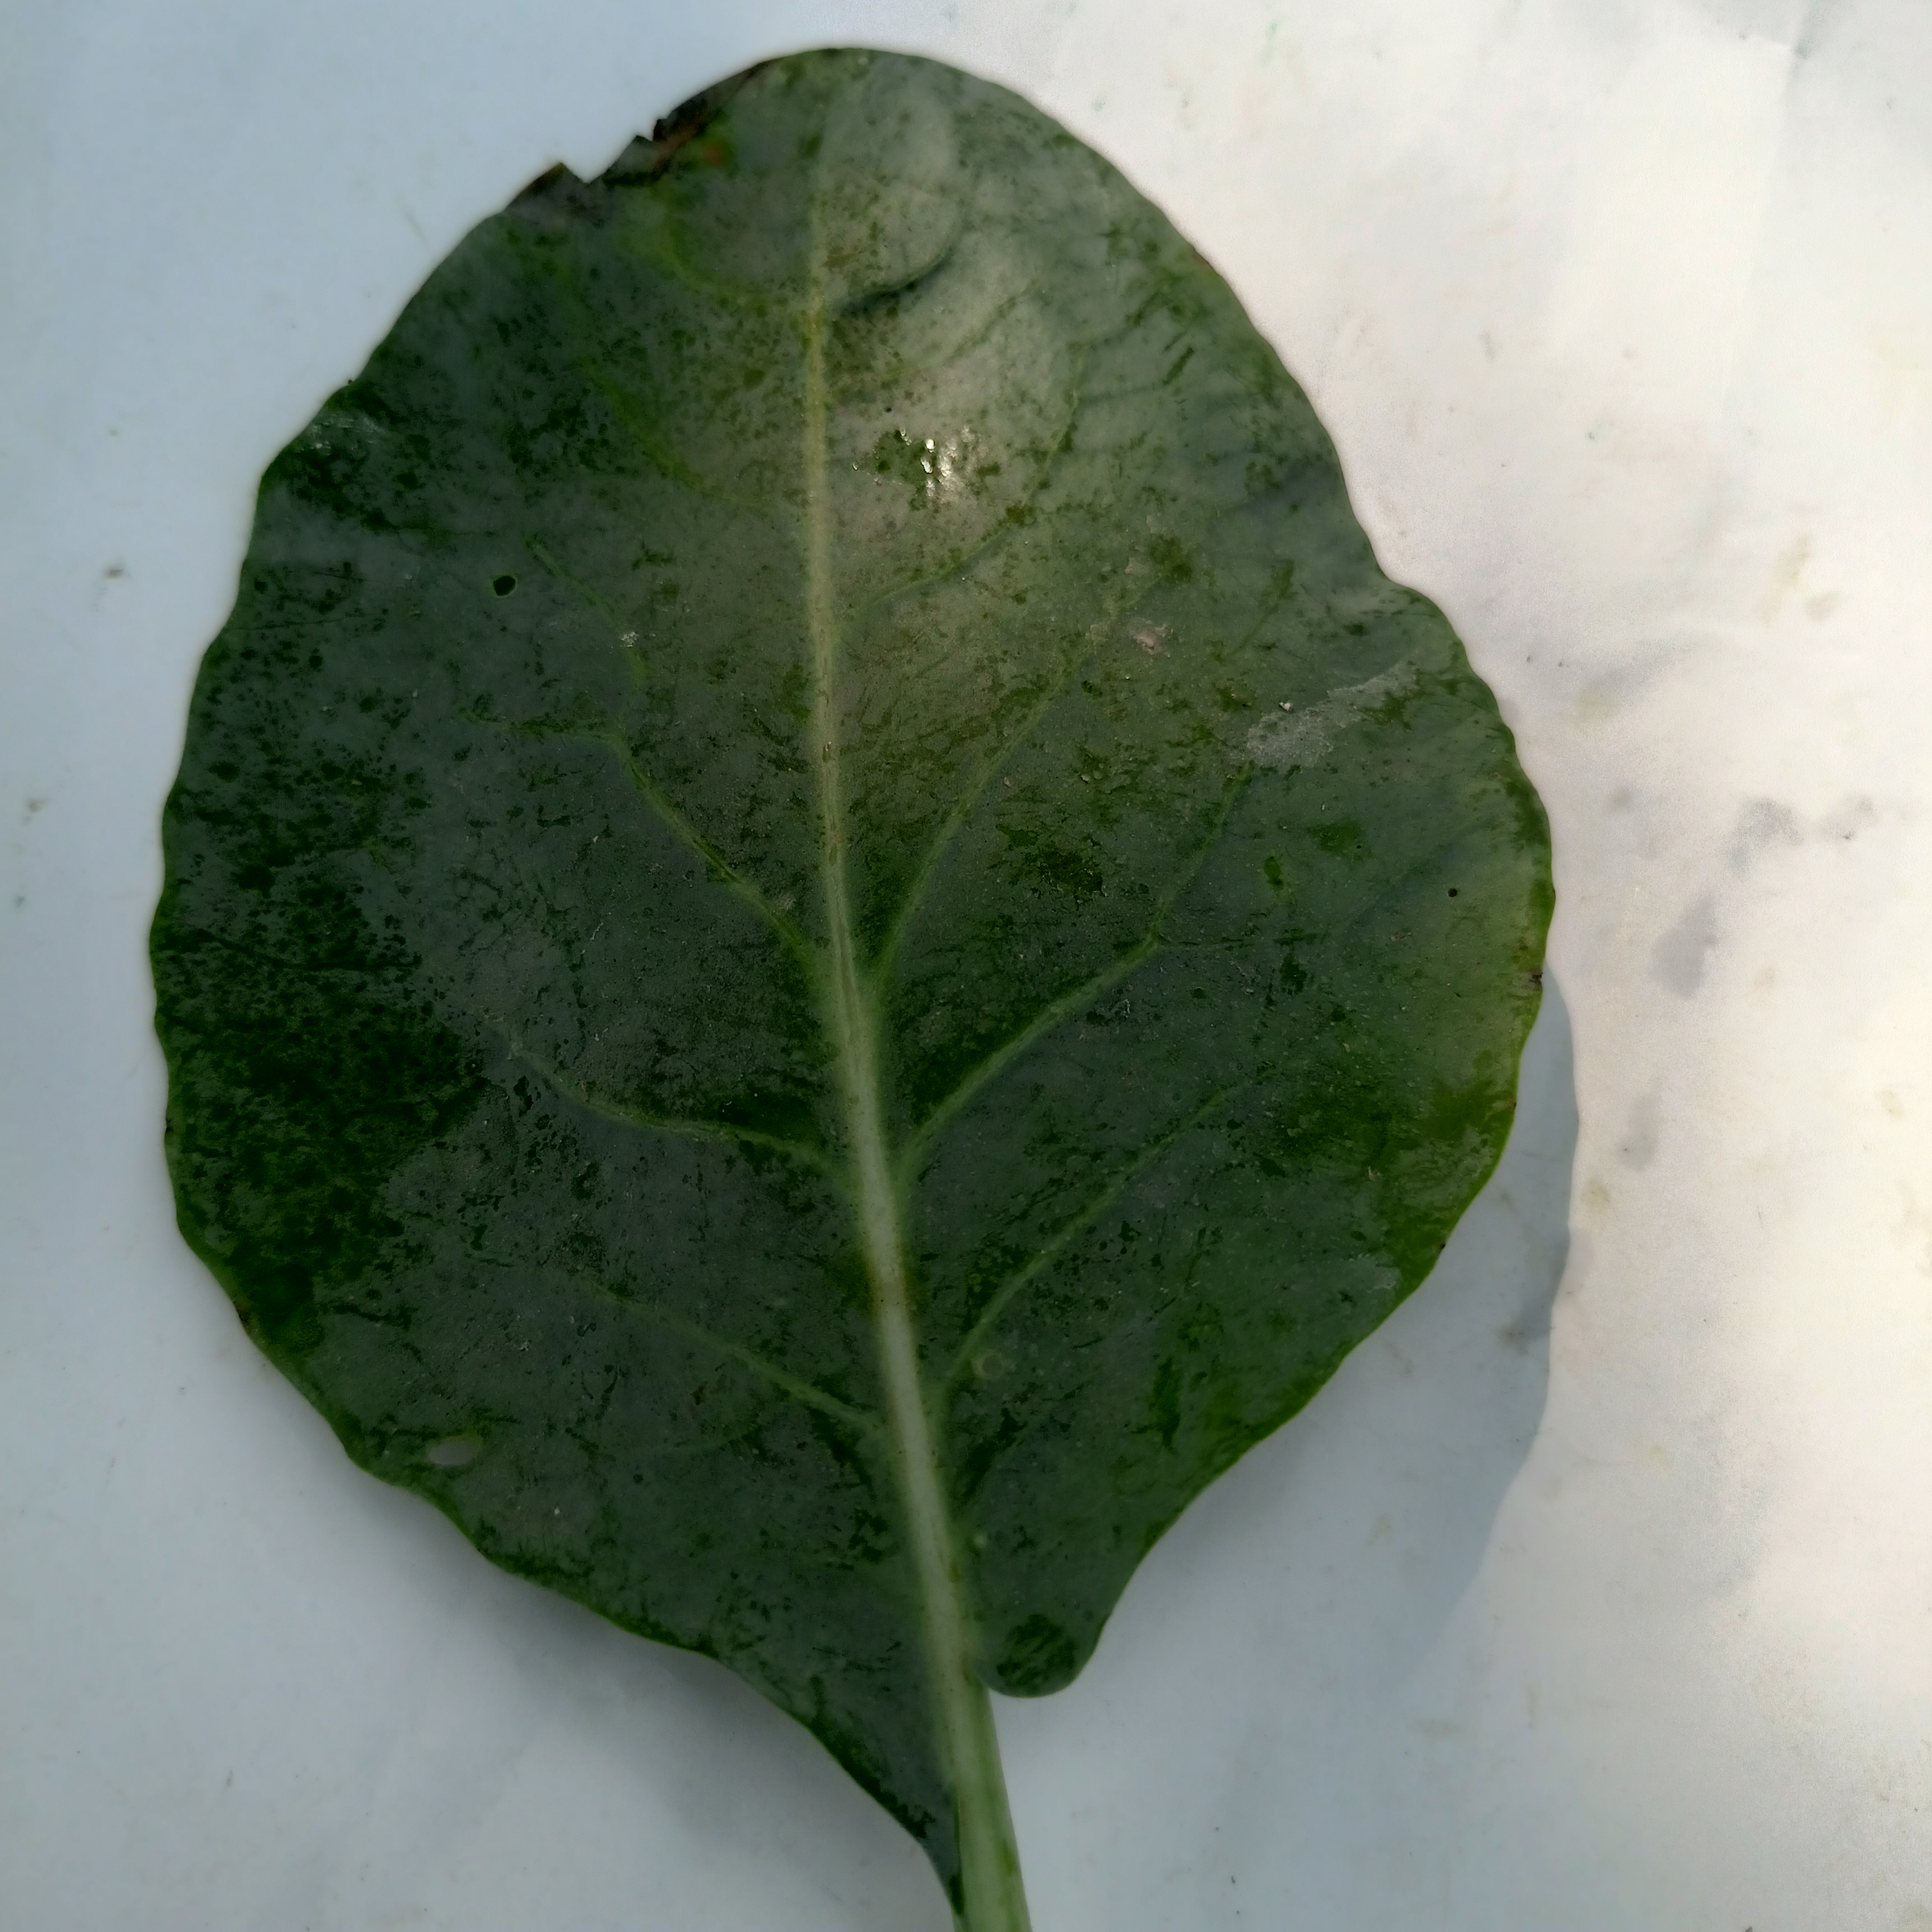
Label: Healthy